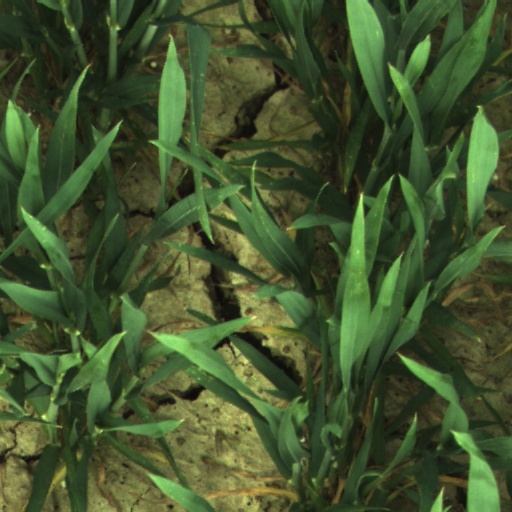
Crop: wheat